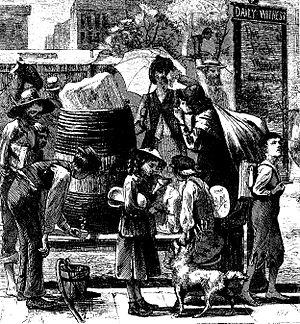
Le commerce de la glace est une industrie du XIXᵉ siècle dont l'objet est la récolte de blocs de glace d'origine naturelle, ensuite vendus aux commerçants, aux industriels et aux particuliers. La glace était récoltée à la surface des étangs et des cours d'eau gelés puis stockée dans des glacières avant d'être transportée par navire ou par train jusqu'aux clients dans le monde entier. Ce commerce révolutionna l'industrie agroalimentaire, mais fut supplanté au début du XXᵉ siècle par la production artificielle de glace.